Dudleya abramsii subsp. setchellii

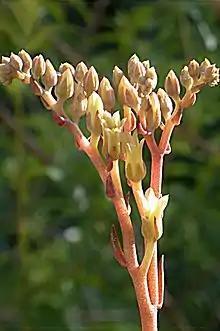
The inflorescence and flowers

"Dudleya abramsii" subsp. "setchellii" is found only in the Coyote Valley area of southern Santa Clara County, California, mostly on rocky outcrops within serpentine grasslands on Tulare Hill and the Santa Teresa Hills west of Coyote Creek in south San Jose and south of Metcalf Canyon east of Coyote Creek.